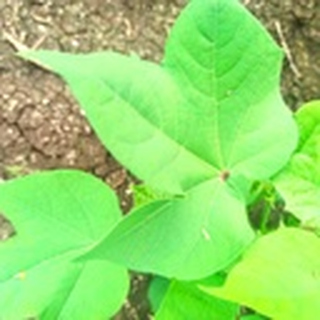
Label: healthy_cotton